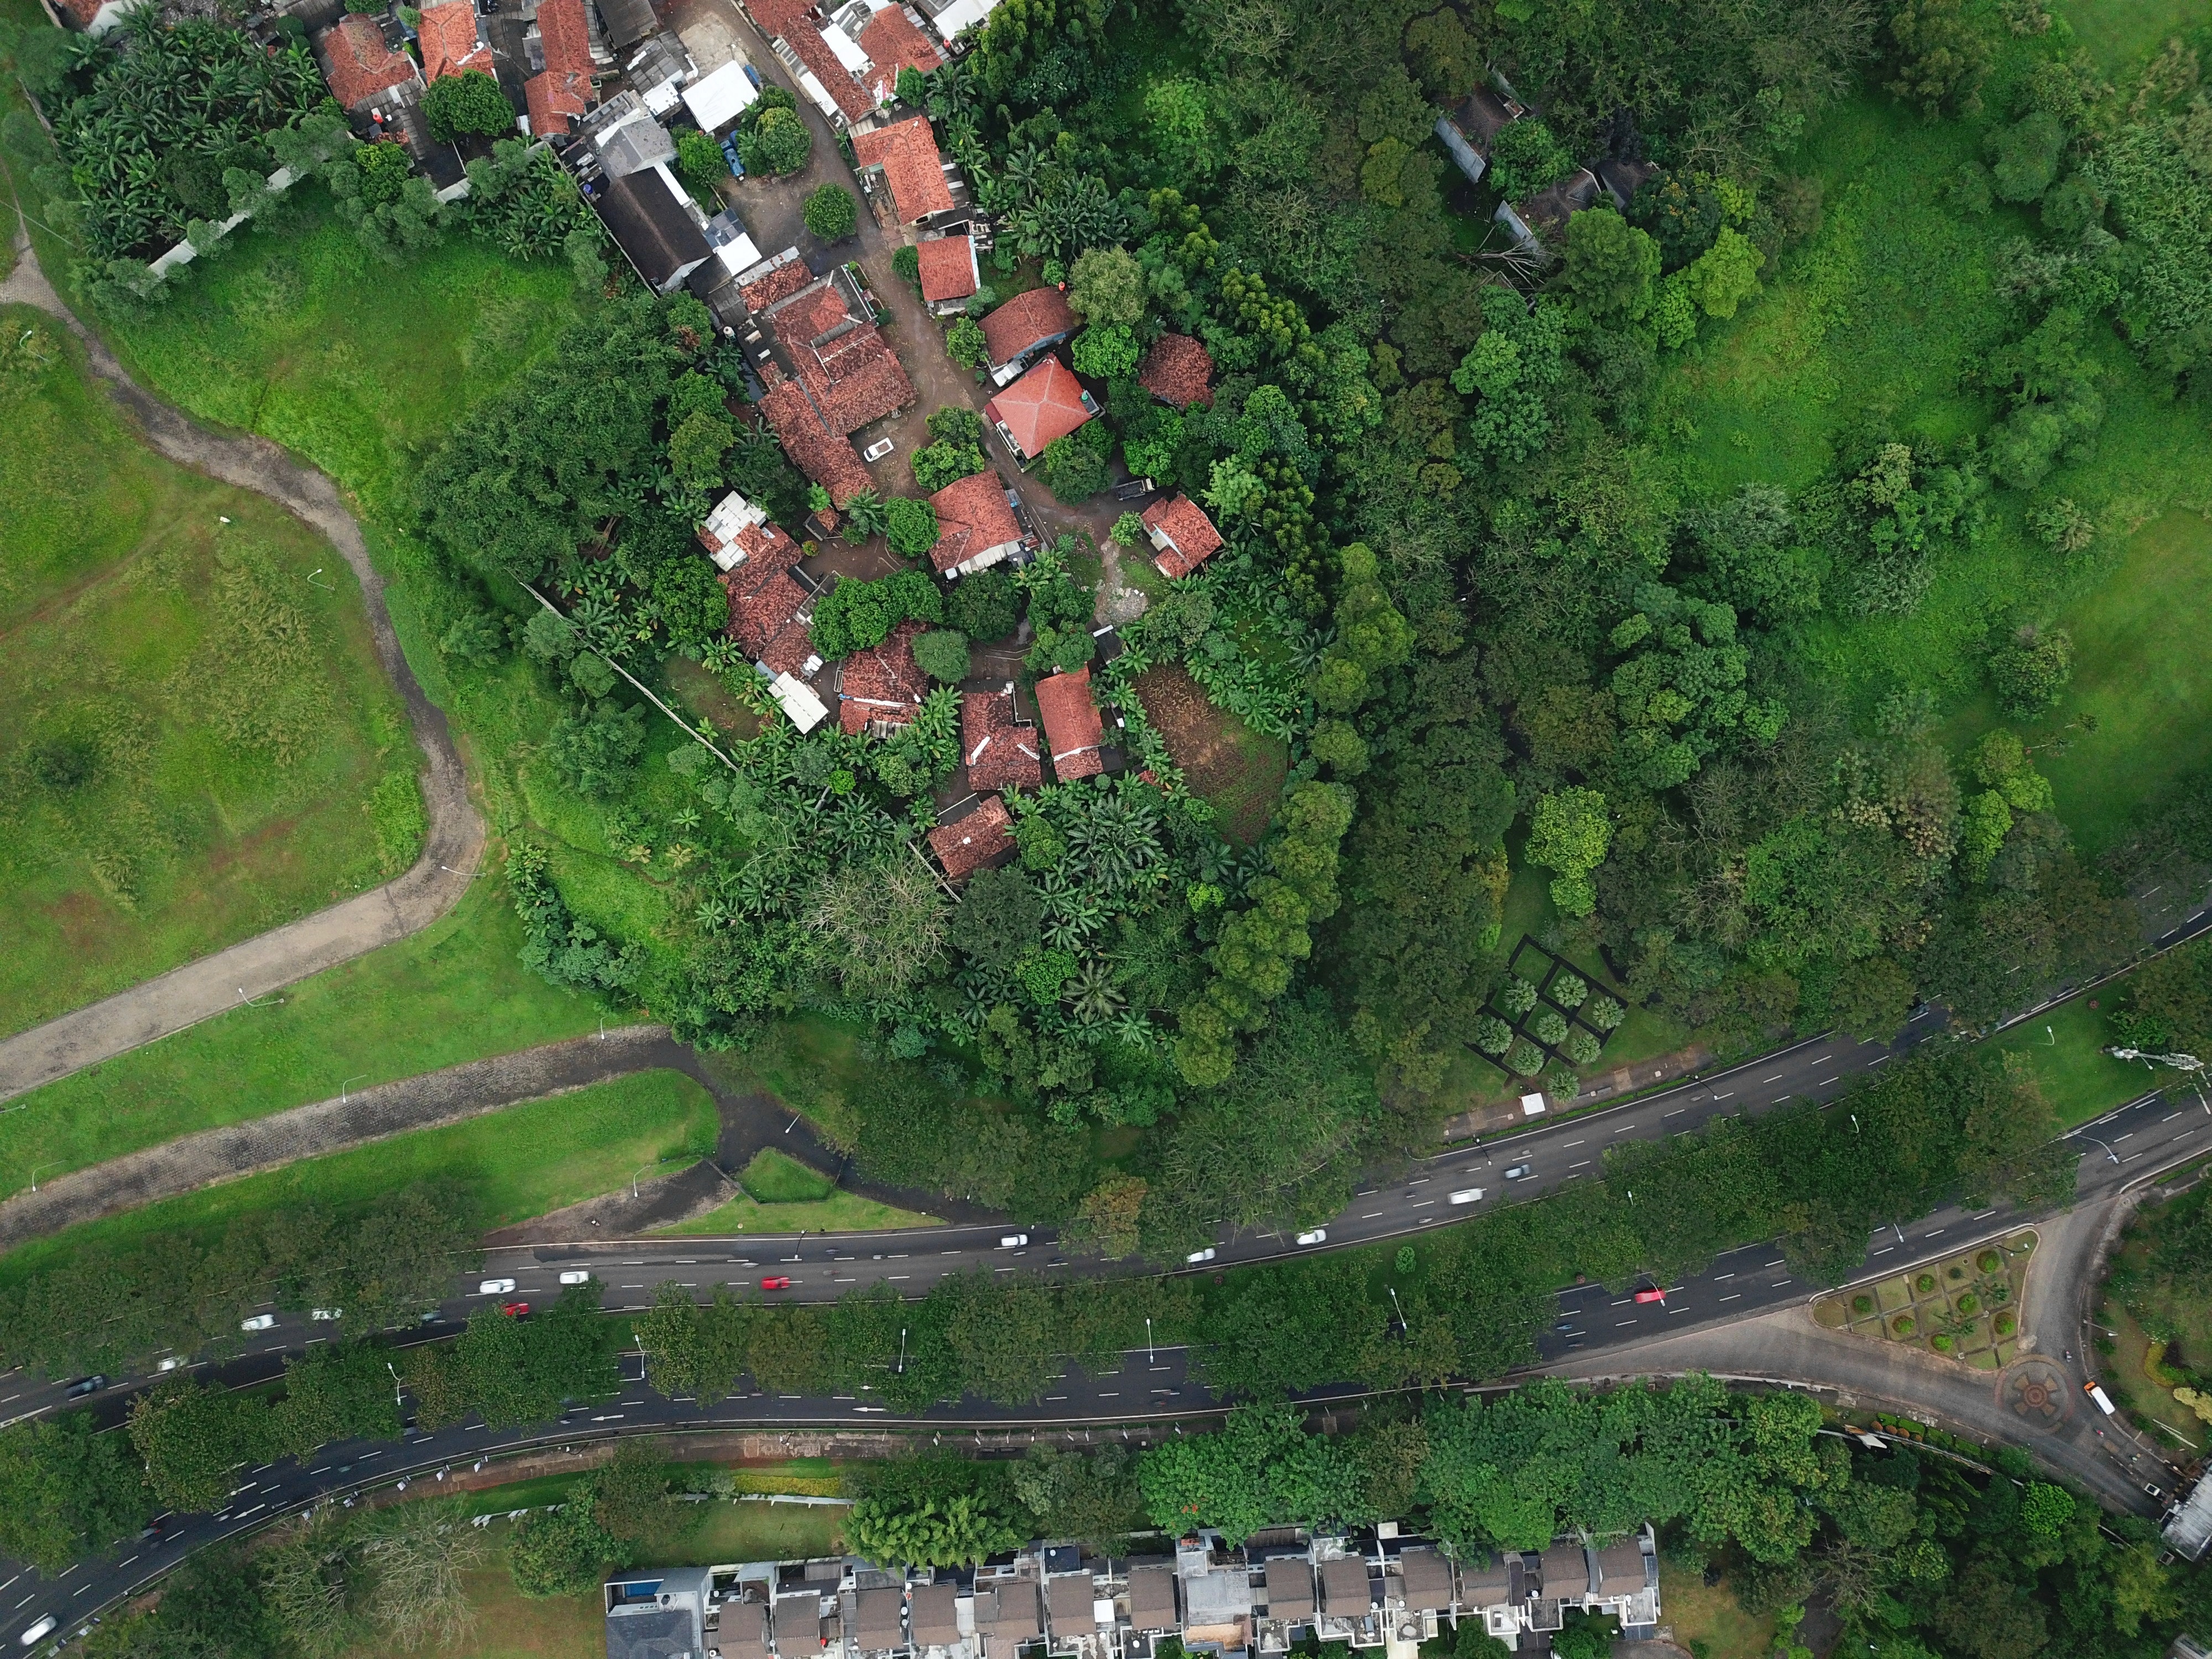
aerial photography, residential area, bird's eye view, suburb, urban design, landscape, photography, land lot, estate, city